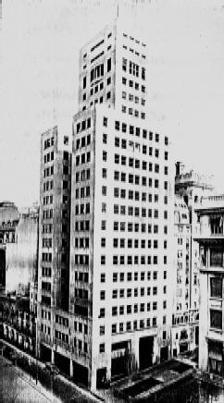
Building: Comega Building
Country: Argentina
Year built: 1933
Skyscraper in Buenos Aires, Argentina The Building in 1933 The Comega Building is located on 222 Avenida Corrientes in the corner of Alem Avenue , in the city of Buenos Aires , Argentina . History The Comega Building was the first reinforced concrete skyscraper built in Argentina and the first in Buenos Aires to show an exterior fully lined with travertine . It was built, in rationalist style , between 1931 and 1934 on a project by Ing. Alberto Stein and architects Enrique Douillet and Alfredo Joselevich. When first built it rivaled another architectural giant, the SAFICO Building, also built in rationalist style just 200 meters to its west on Avenida Corrientes. However, in 1936 the Kavanagh Building greatly surpassed both buildings in height. It was built for Compañía Mercantil y Ganadera S.A. (COMEGA), in a privileged area which previously had occupied the residence of Francisco Madero, then transformed into Grand National Hotel. At the time of its opening the 19th floor was planned for collective use and assembly, but the place was soon allocated for the renowned confitería-restaurante (café) "Comega Club", which ran until 1969. That place was specially prepared for major events that could be seen from a height, such as the arrival of the dirigible Graf Zeppelin in 1934, Carlos Gardel's funeral in February 1936, and the final extension of the Avenida Corrientes in 1937. A new restaurant opened on the same site in 2000, followed by the Restaurant-Café "A222 " from 2004 until its closure in early 2012. A notable feature of the building was its five elevators, these being the first high-speed lifts of Buenos Aires, capable of climbing 180 meters per minute. there was also a hair salon in one of its levels, for the use of its office occupants. A declared architectural heritage of the city, the building has recently been renovated with much of its original features restored. Description Since its opening, one of the great attractions of the Comega Building was its strategic location, at the corner of Avenida Corrientes and Avenida Leandro N. Alem, near the Stock Exchange, the Casa Rosada and other public offices, and headquarters of major exporters. From the building one can see, among other things, the neighborhood of Puerto Madero , the Ecological Reserve , the Rio de la Plata , and much further away, the silhouette of the city of Colonia (Uruguay), and some buildings in the city of Quilmes. Its exterior has straight edges and is devoid of ornaments. It consists of two wings and a higher multi-storey central tower of 21 floors and 88 meters high. Together they surround a central open courtyard, facing Avenida Leandro N. Alem. It also has two levels of underground garage. Its interior features granite cladding and stainless steel counters, extremely novel and expensive features for its time. References